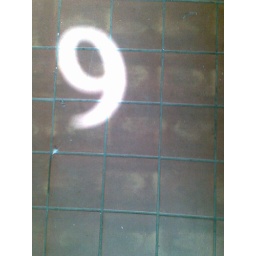
the window above the door of the entrnace to my old flat creates a nice number on the ground when the sun shines.